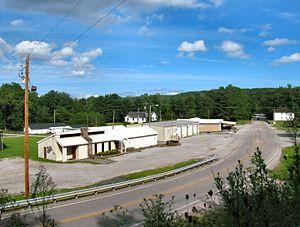
Palmer est une municipalité américaine située dans le comté de Grundy au Tennessee.